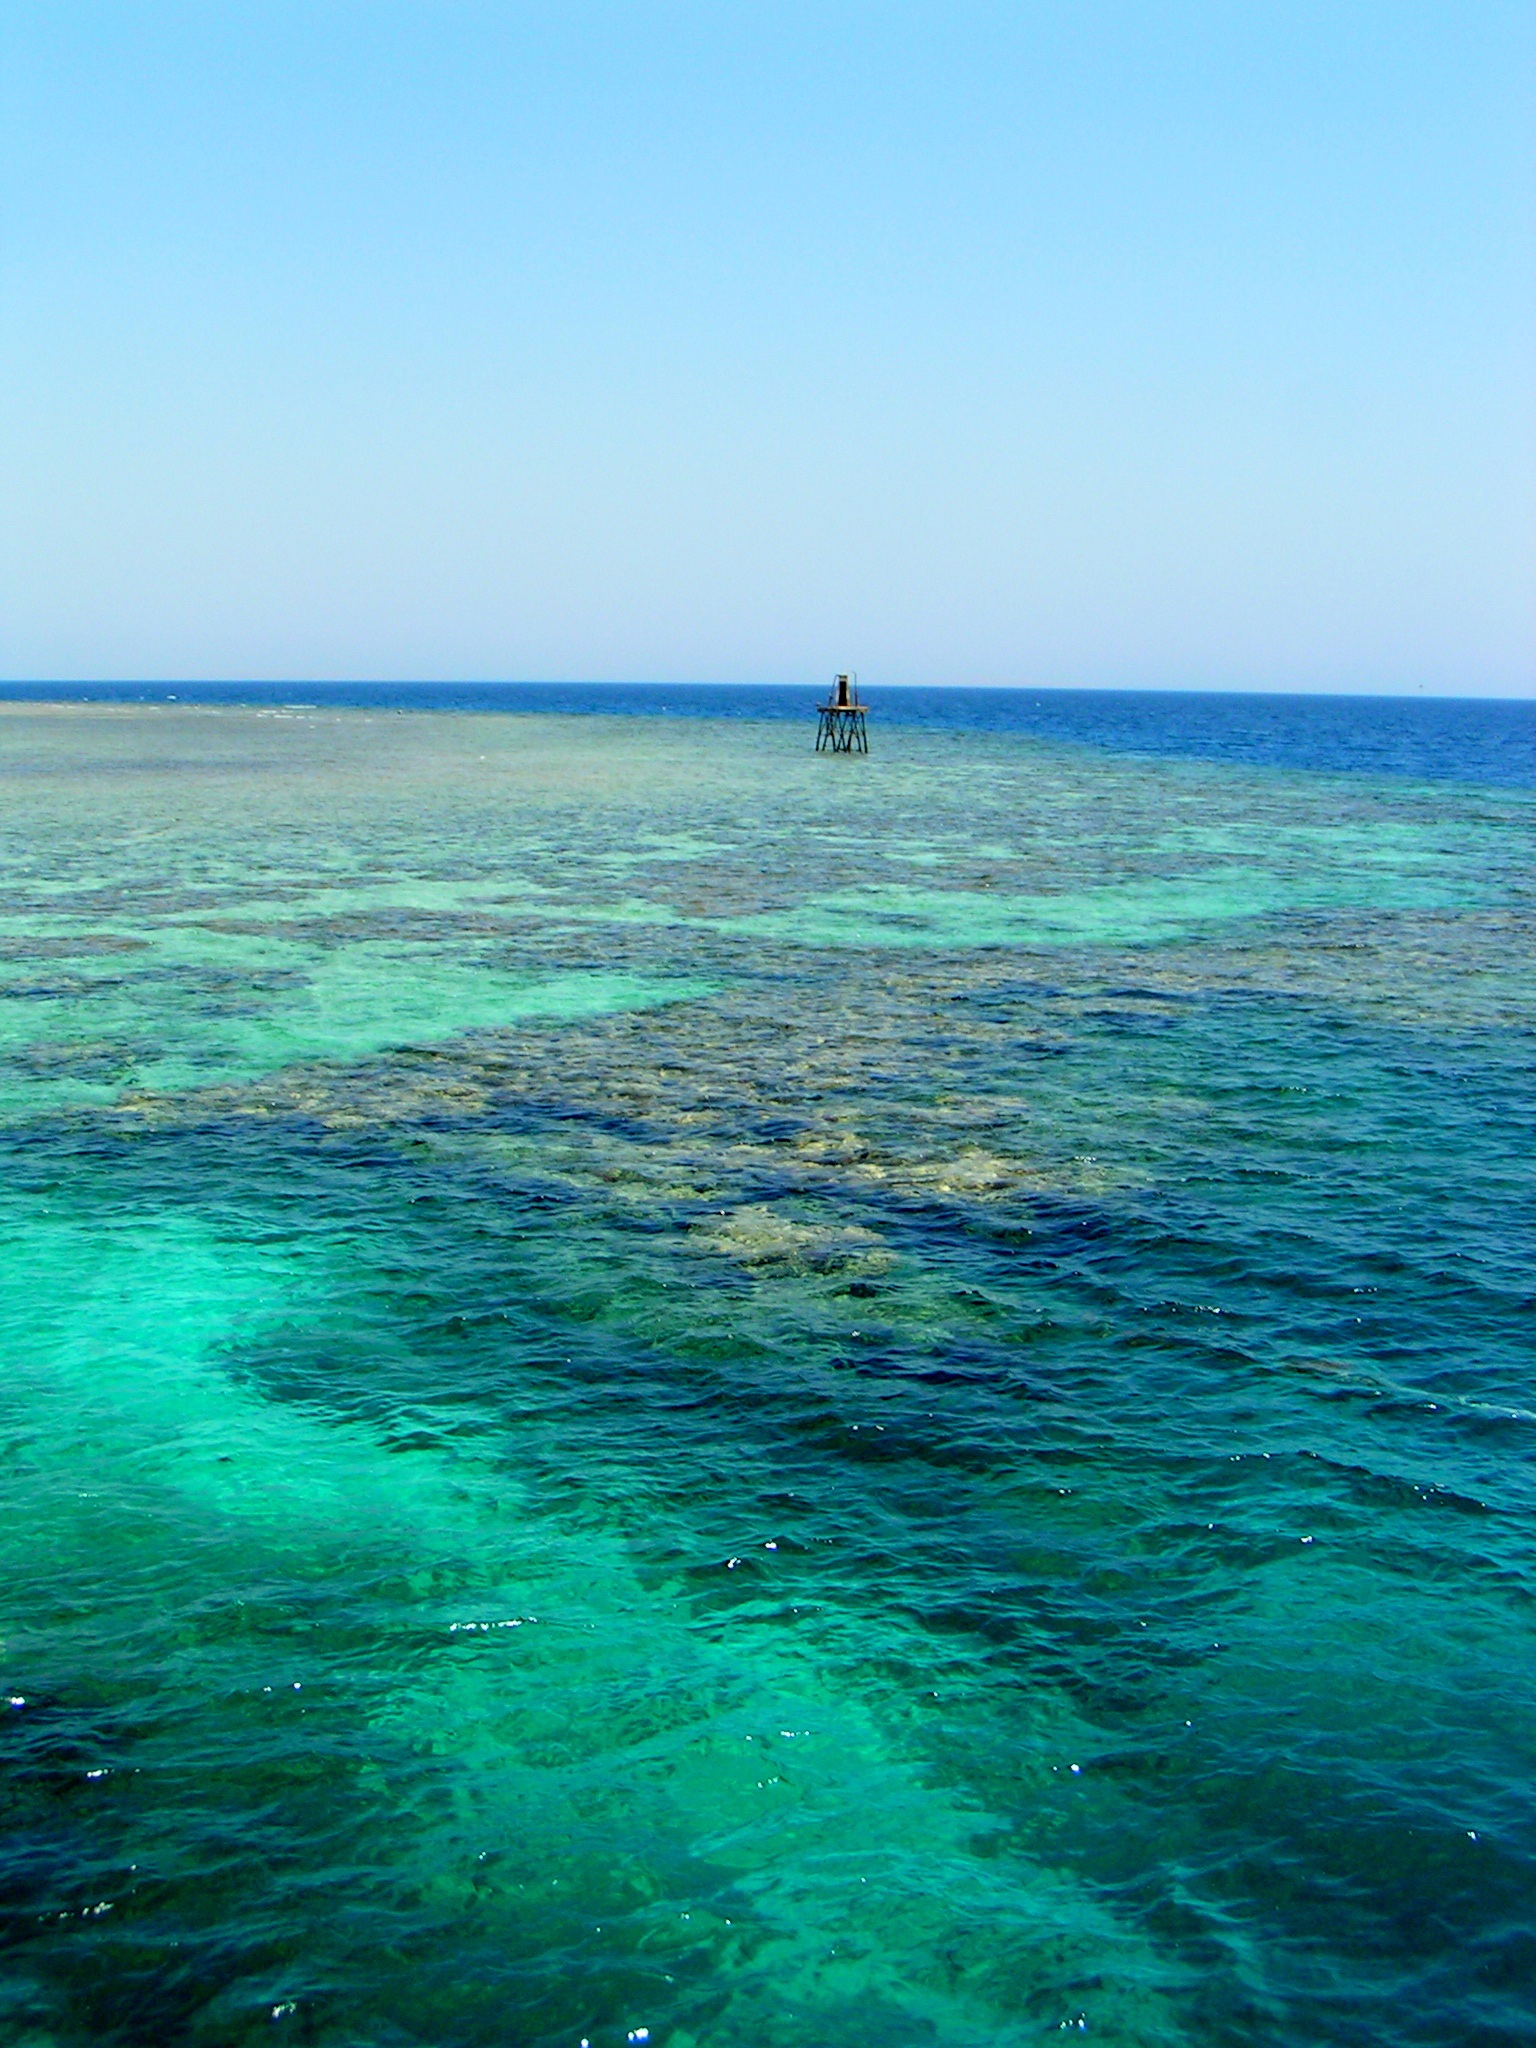
beach, sea, coast, ocean, horizon, shore, wave, diving, holiday, bay, coral reef, body of water, egypt, cape, islet, red sea, wind wave